Cross River National Park

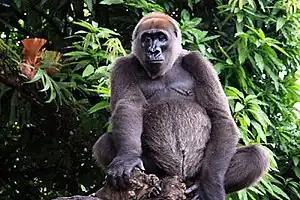
Cross River gorilla

The Okwangwo Division has richly diverse flora, with about 1,545 species representing 98 plant families recorded. Some of these species are endemic to the area. Others were unknown until recently. Over 280 species of birds have been recorded, including the vulnerable grey-necked rockfowl, which breeds in the Mbe mountains and the golden greenbul, rare in Nigeria. The grey parrot is near threatened.